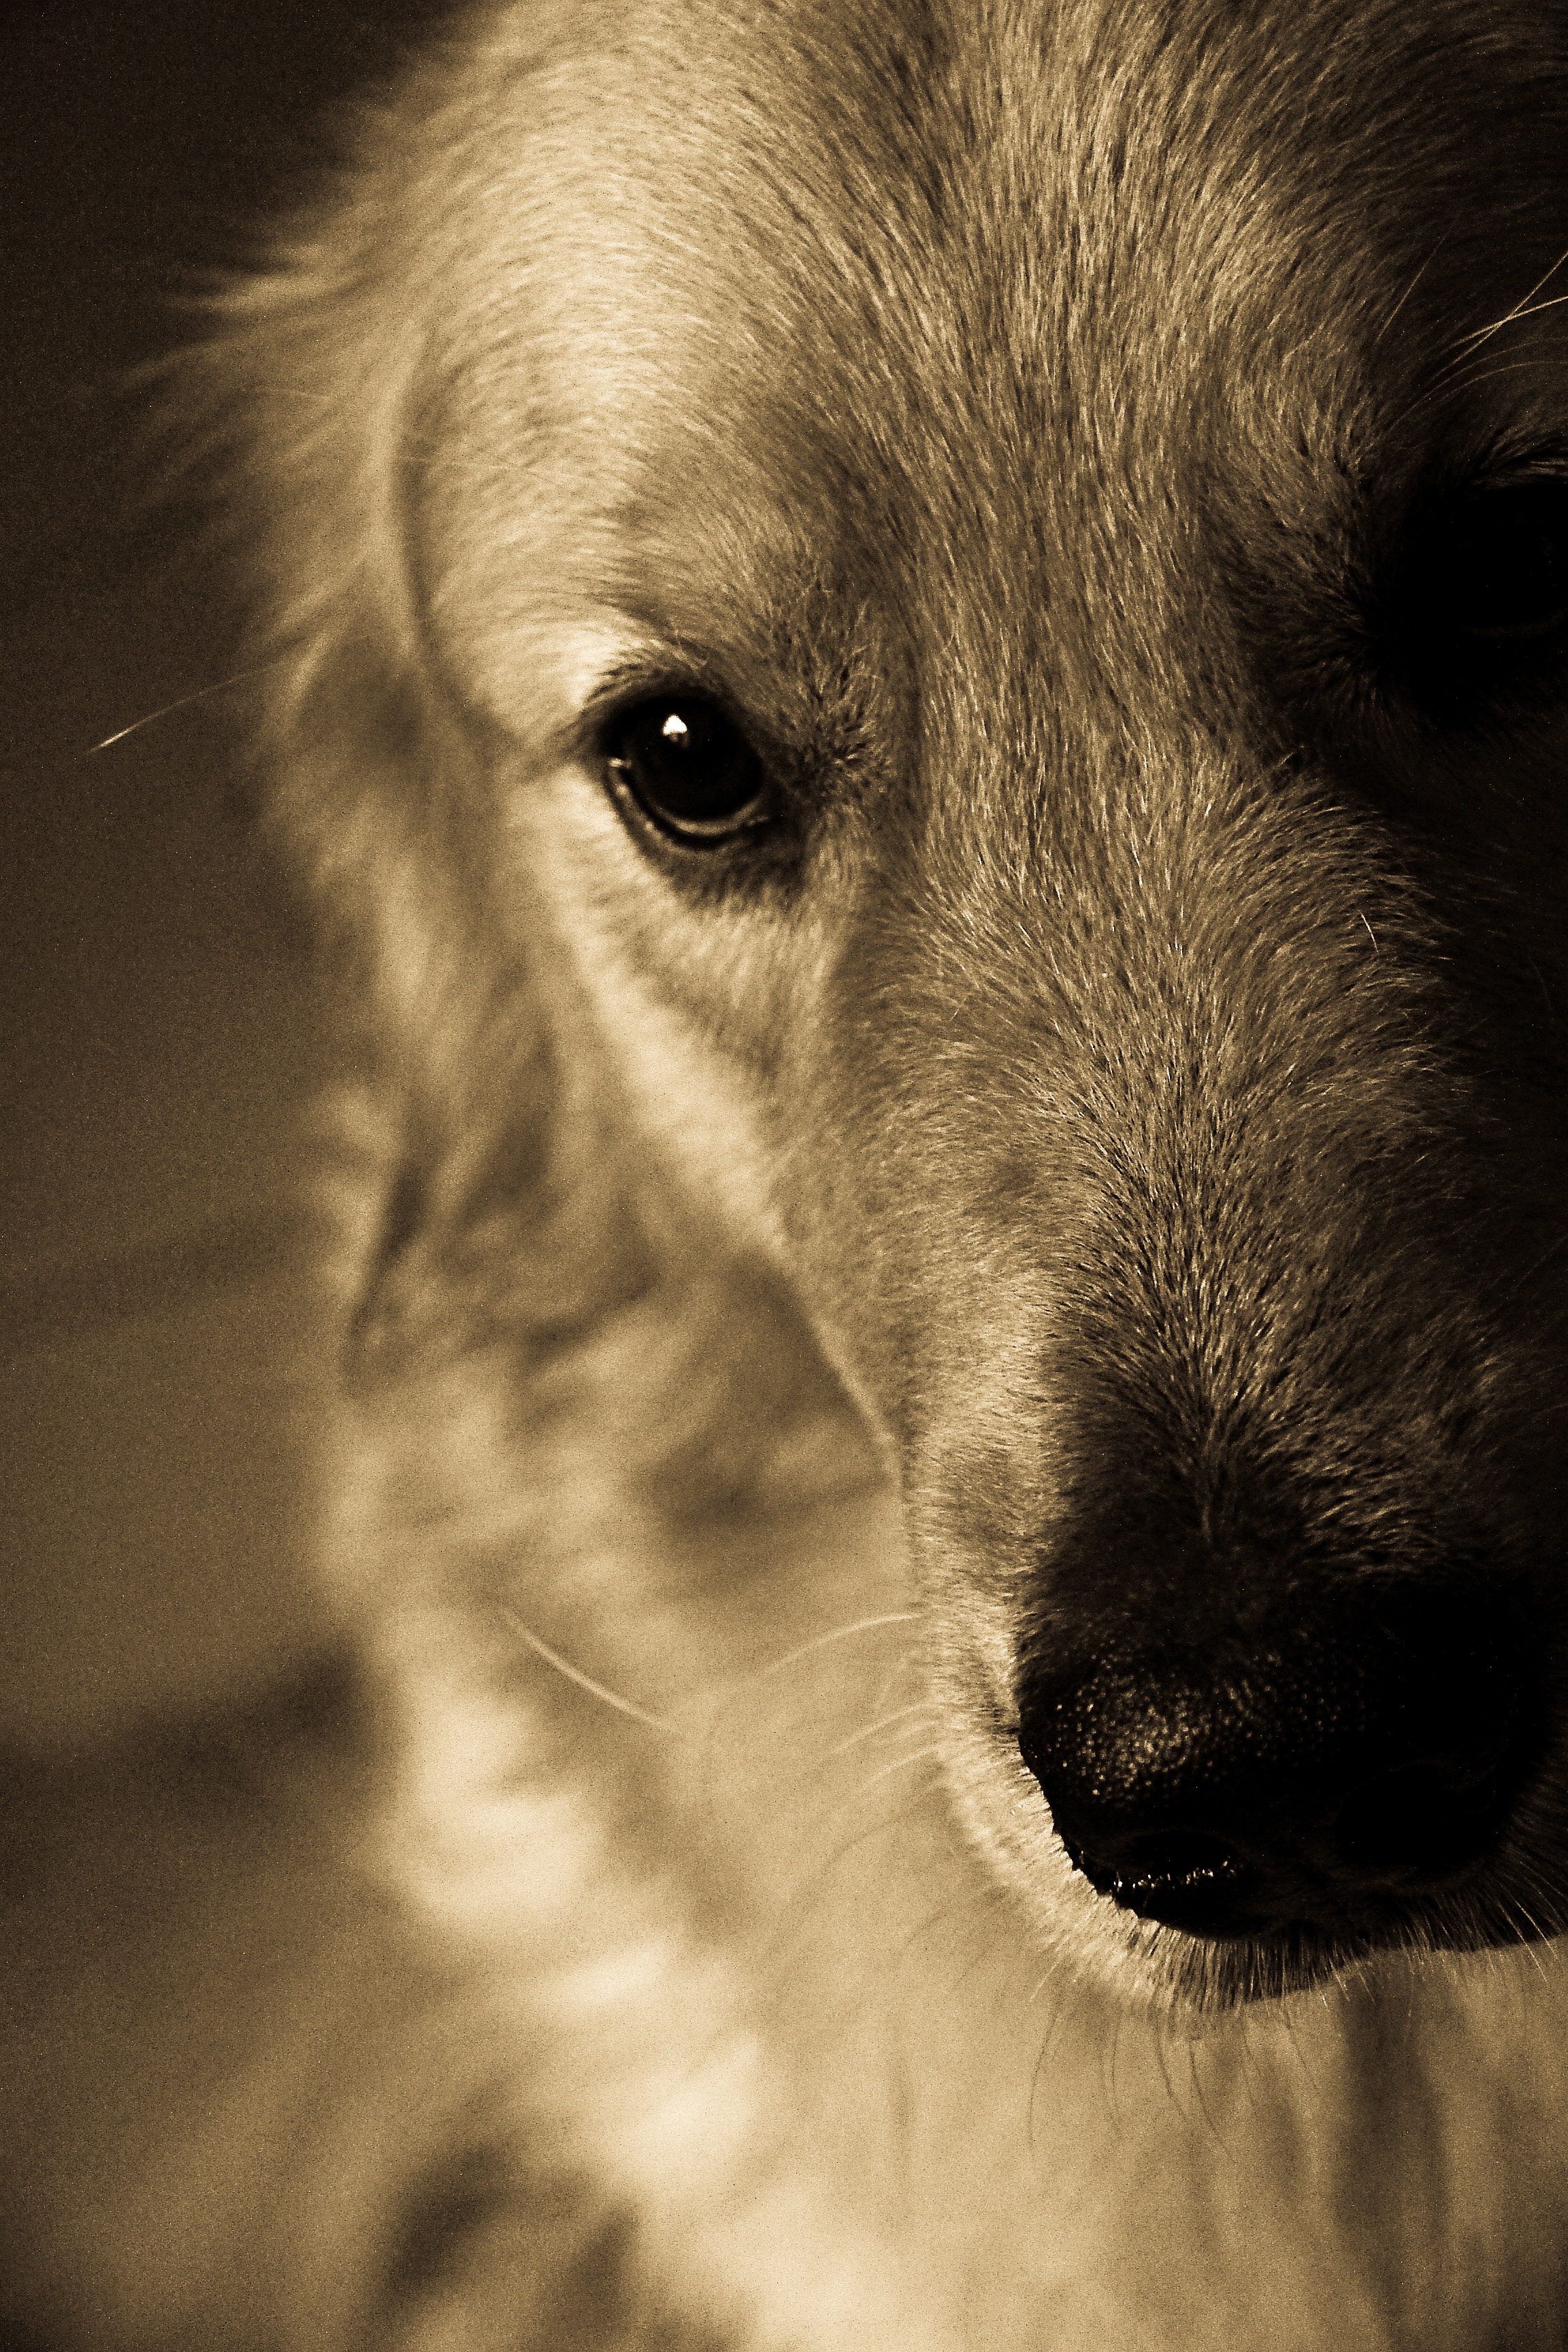
black and white, photography, puppy, dog, mammal, black, monochrome, close up, nose, whiskers, golden retriever, snout, eye, head, look, vertebrate, organ, monochrome photography, dog like mammal